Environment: real
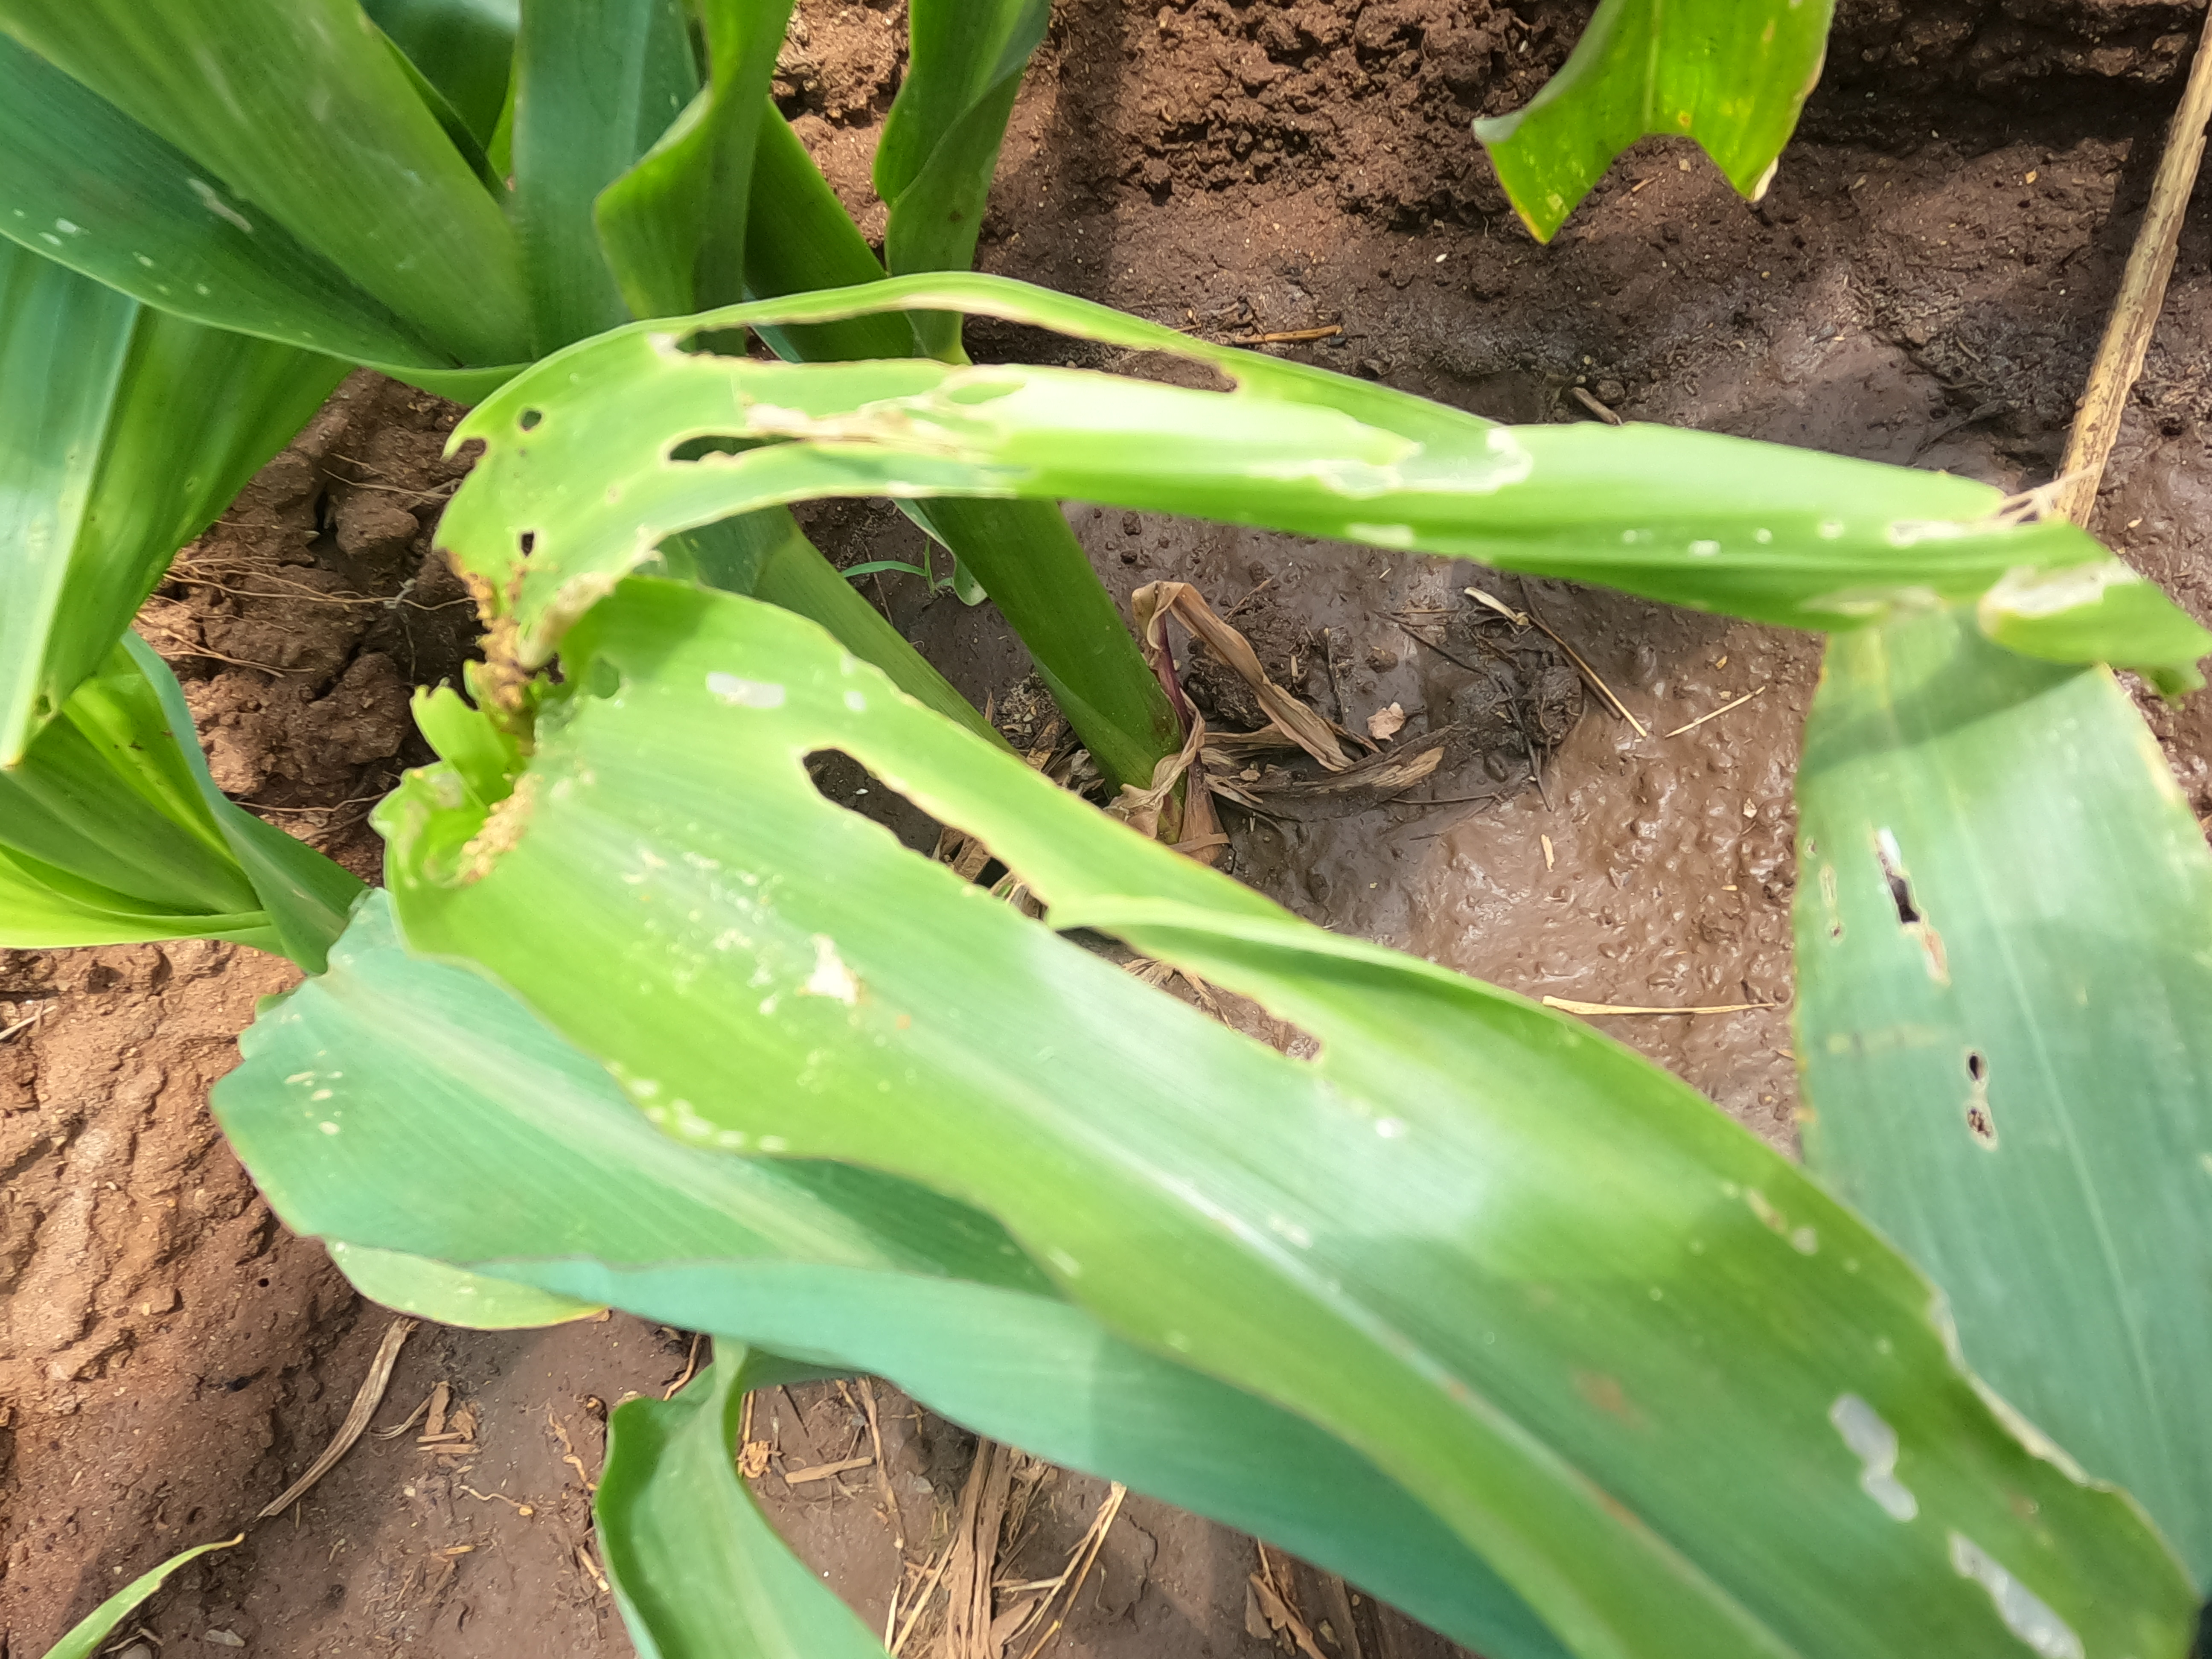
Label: fall_armyworm